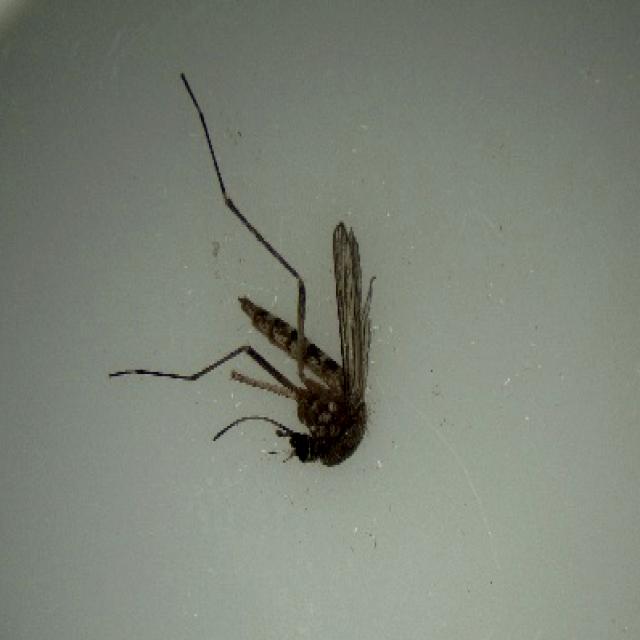
Species: aedes_vexans